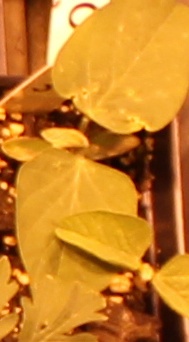
Label: Soybean